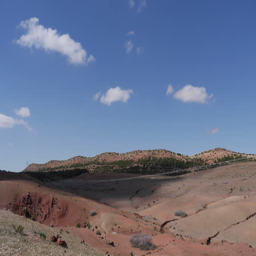
near the mountains in time lapse